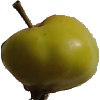
Label: Apple Red Yellow 2